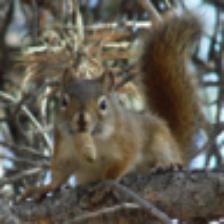
Label: NonHuman